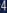
Number: 4